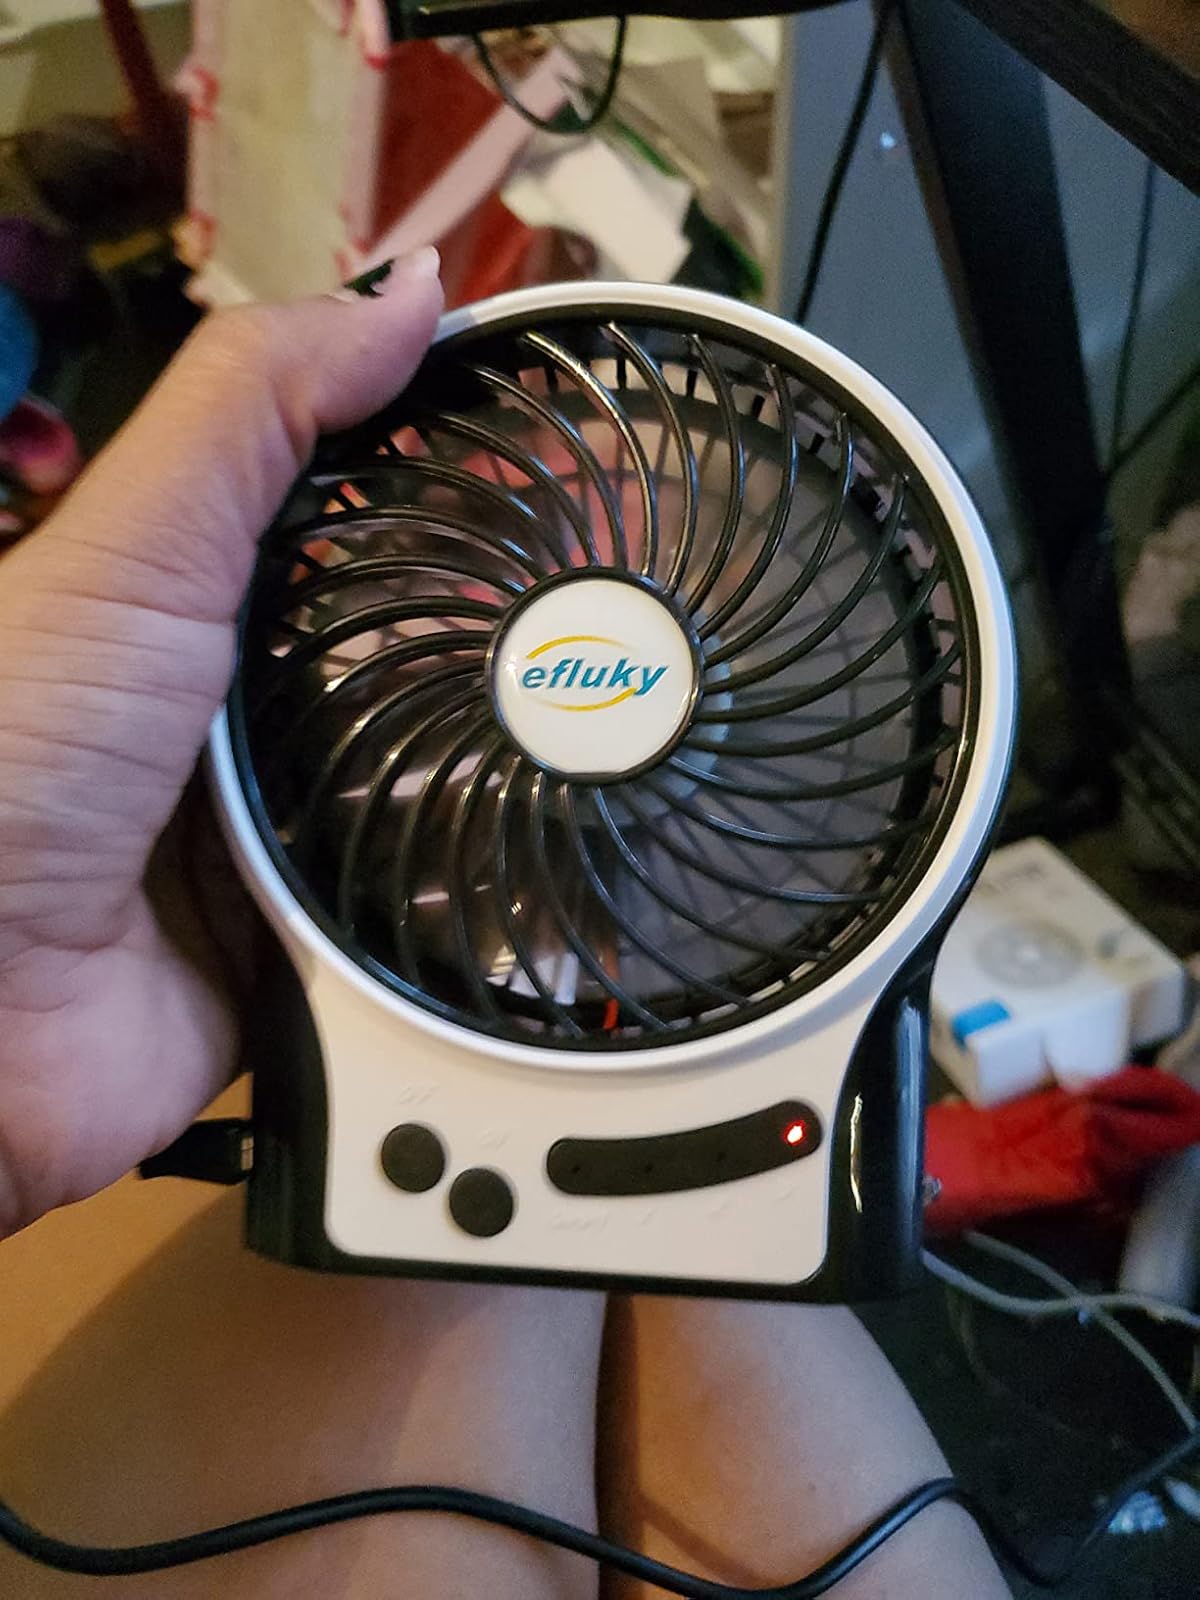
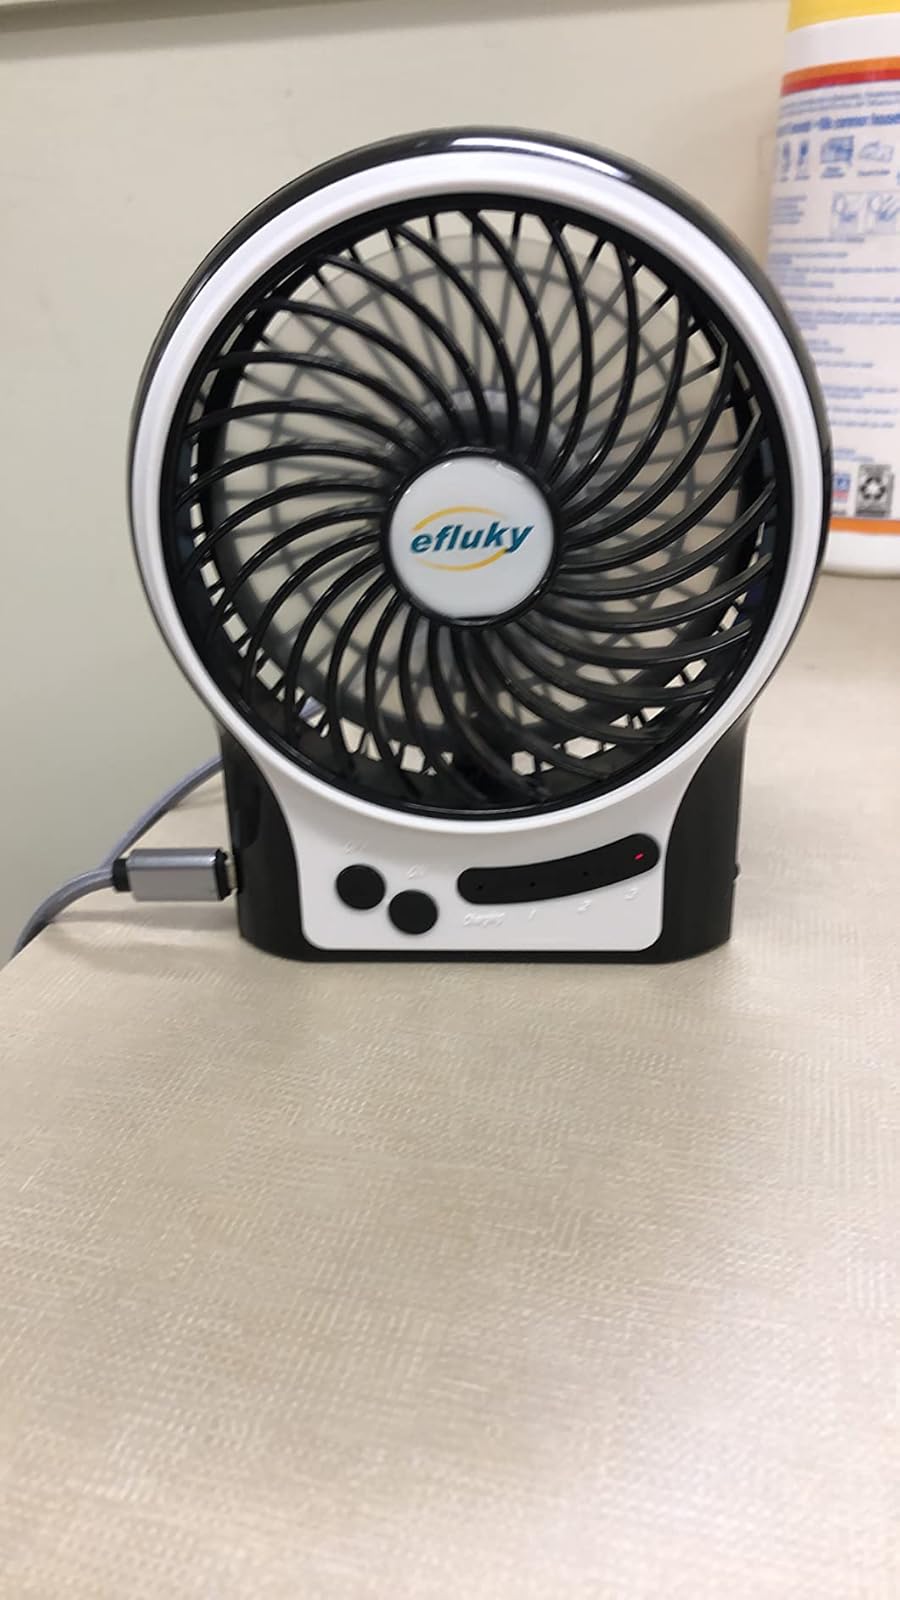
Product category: fan
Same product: yes